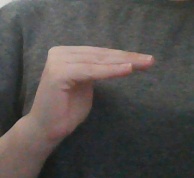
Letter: haa